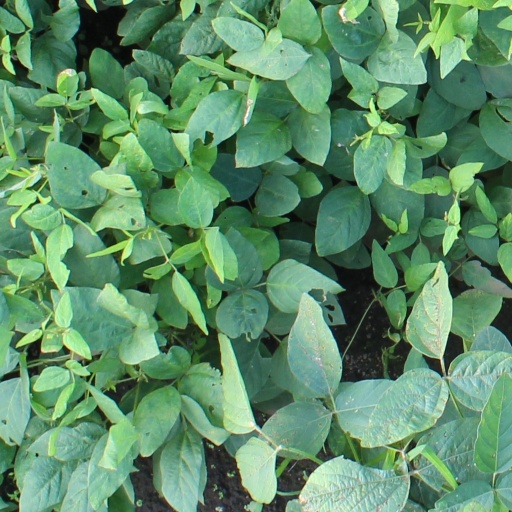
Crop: soybean